Triptis–Marxgrün railway

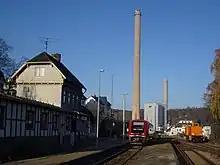
Regionalbahn in Blankenstein (2005)

On 24 May 1998 the state of Thuringia withdrew passenger services between Triptis and Unterlemnitz. Since then only the section from Unterlemnitz to Blankenstein has been worked; by Regionalbahn trains on the Saalfeld–Blankenstein route. At the end of that year, goods traffic between Triptis and Ebersdorf-Friesau also ceased. From that time on Ebersdorf-Friesau station, with its siding to a large sawmill, was served from Saalfeld. That meant the line between Triptis and Lobenstein was "de facto" empty of traffic. Shortly before its closure, however, several heavy load transporters passed through to the transformer station of Remptendorf. On 1 January 2005 this section was closed, however the tracks have yet to be lifted.